Water management in Greater Mexico City

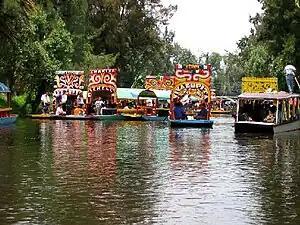
Canals in Xochimilco.

Most of the floods in the Valley can be explained due to the difference in altitude and the inability of the sewerage system to pump the water out during the monsoon season. The Great Canal has lost its gradient due to land subsidence in some parts of the city, losing its discharge capacity from 90 m³/second to 12 m³/second in the last 30 years, and the secondary sewerage network is insufficient to carry high volumes of stormwater and wastewater. This situation has resulted in chronic flooding, on occasions, even of wastewater. Poor neighborhoods located in hillsides are particularly affected by waterborne, diseases, suspension of electricity service and need for piped water supply. A total of 668 floods have been recorded throughout the 1980-2000 period, for which a total of 2,771,284 people have needed immediate assistance (including evacuation and displacement). During this period, some of the municipalities that have had the most floods have been Ecatepec (8.68%), Iztapalapa (7.93%) and Chalco (6.44%), although Tultitlan and Chimalhuacan have been the most affected in terms of Urban growth reduces the permeability of the soil in groundwater recharge areas and increases the risk of flooding. people (36.09% and 32.7%, respectively).